African-American history

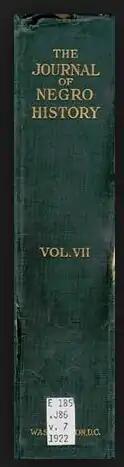

The Great Depression hit Black America hard. In 1930, it was reported that 4 out of 5 Black people lived in the South, the average life expectancy for Black people was 15 years less than whites, and the Black infant mortality rate at 12% was double that of whites. In Chicago, Black people made up 4% of the population and 16% of the unemployed while in Pittsburgh blacks were 8% of the population and 40% of the unemployed. In January 1934, the journalist Lorena Hickok reported from rural Georgia that she had seen "half-starved Whites and Blacks struggle in competition for less to eat than my dog gets at home, for the privilege of living in huts that are infinitely less comfortable than his kennel". She also described most Southern Black people who made worked as sharecroppers as living under a system very close to slavery. A visiting British journalist wrote she "had traveled over most of Europe and part of Africa, but I have never seen such terrible sights as I saw yesterday among the sharecroppers of Arkansas".